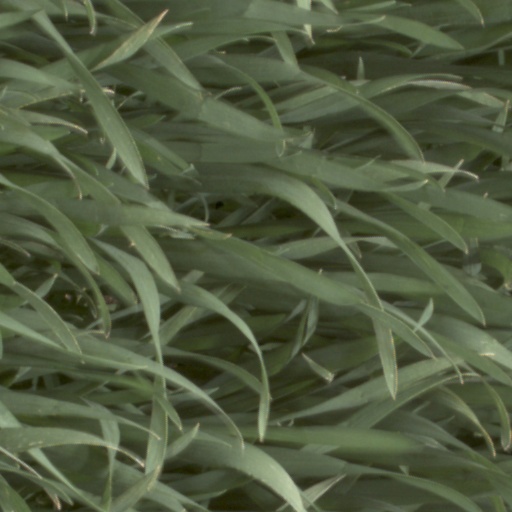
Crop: wheat